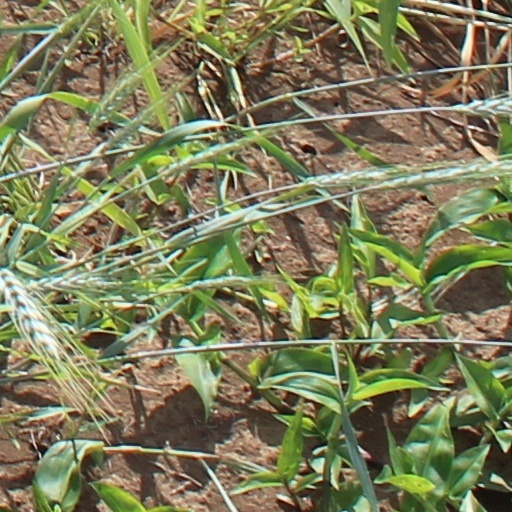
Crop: wheat